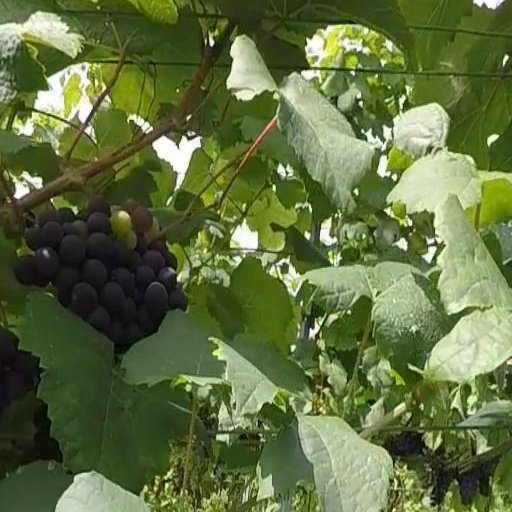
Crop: grape